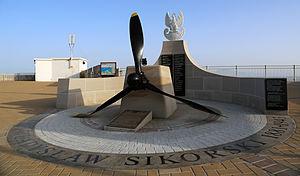
L’accident du B-24 à Gibraltar en 1943 entraîna la mort de quelque seize personnes, dont le général Władysław Sikorski. Sikorski était le commandant en chef de l'armée polonaise et le premier ministre du gouvernement polonais en exil. Le Liberator II de Sikorski s’abîma au large de Gibraltar presque immédiatement après le décollage, le pilote de l'avion étant le seul survivant. Bien que cet écrasement fut considéré comme un accident, une controverse sur la mort de Sikorski débuta en raison du contexte politique.
John Percival Whiteley, né le 7 janvier 1898 et mort à Gibraltar le 4 juillet 1943, est un homme politique britannique.